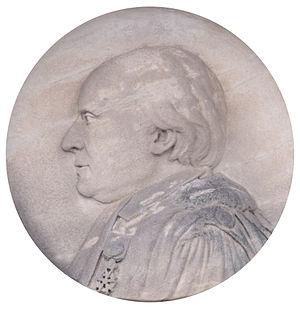
Alexandre de Fauris de Saint-Vincens (1750-1819). Portrait funéraire.
Alexandre de Fauris de Saint-Vincens, était un magistrat, archéologue, numismate et homme politique français des XVIIIᵉ et XIXᵉ siècles. Estimé et respecté par la population d'Aix, il est emprisonné au commencement de la Révolution. Passionné par l'histoire d'Aix, il est aussi un collectionneur de pièces de monnaies provençales et un conservateur du patrimoine aixois, fortement menacé sous la Terreur.